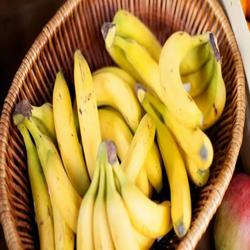
Label: Banana